Günter Grass

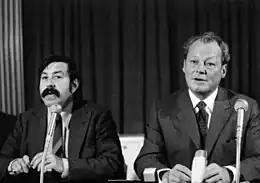
Grass with the West German Chancellor Willy Brandt, 1972

Grass received dozens of international awards; in 1999, he was awarded the highest literary honour: the Nobel Prize in Literature. The Swedish Academy noted him as a writer "whose frolicsome black fables portray the forgotten face of history". His literature is commonly categorized as part of the German artistic movement known as "Vergangenheitsbewältigung", roughly translated as "coming to terms with the past."